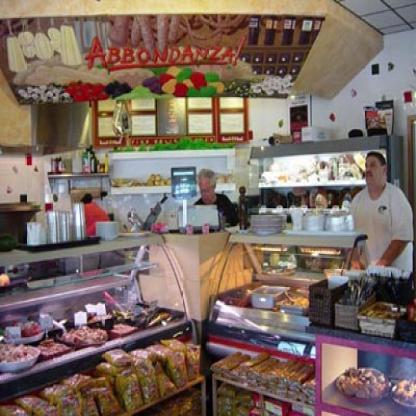
Scene: Indoor